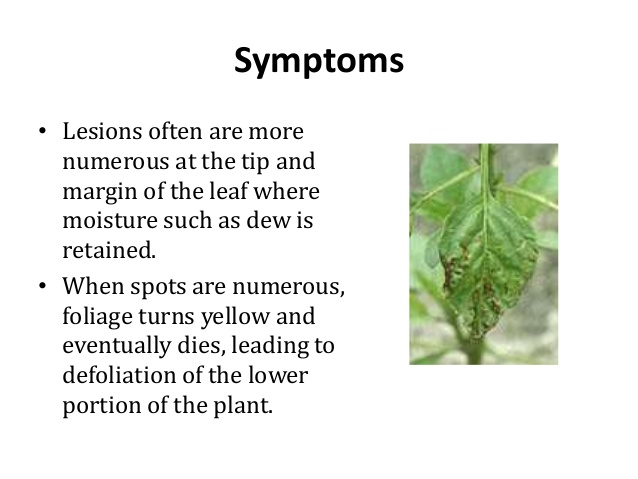
Labels: Tomato leaf bacterial spot